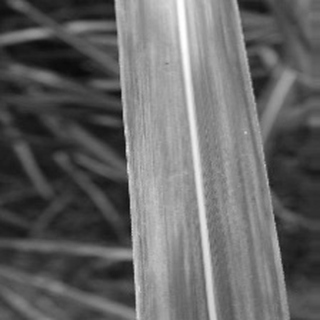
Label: sugarcane_bacterial_blight